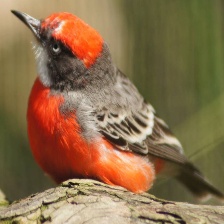
Species: CRIMSON CHAT
Scientific name: EPTHIANURA TRICOLOR